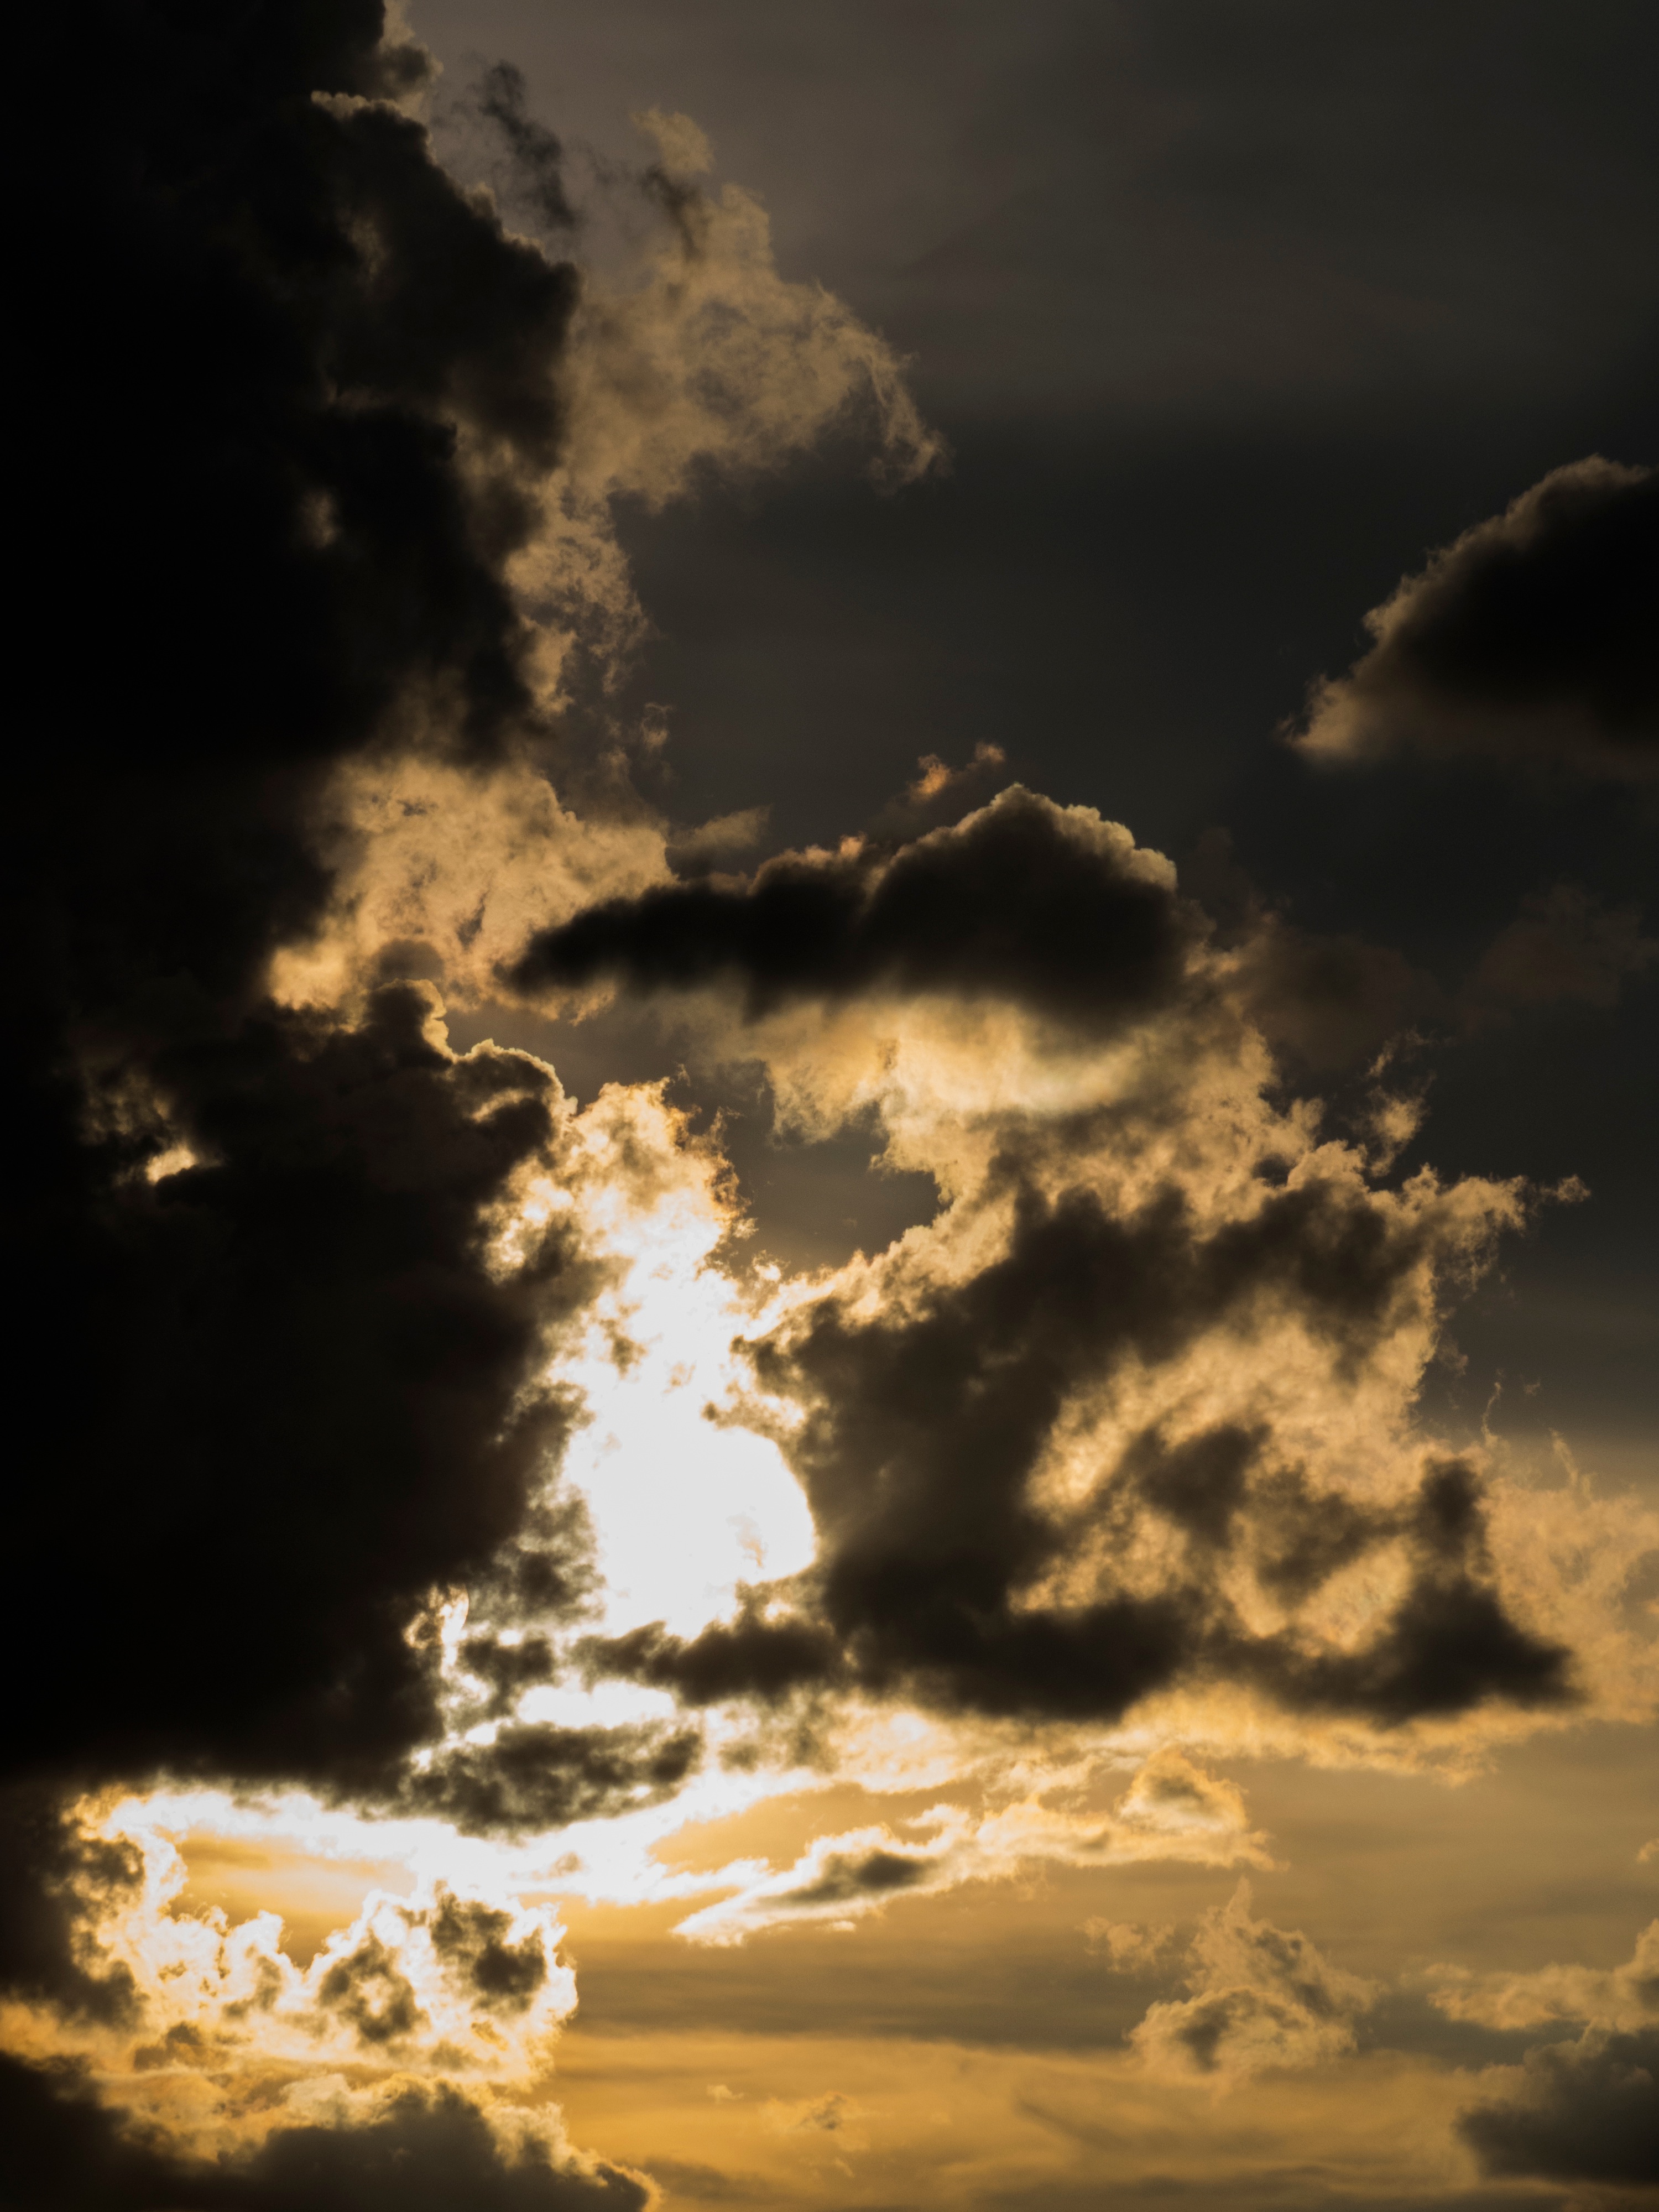
horizon, light, cloud, sky, sun, sunset, sunlight, morning, dawn, atmosphere, dusk, evening, reflection, darkness, meteorological phenomenon